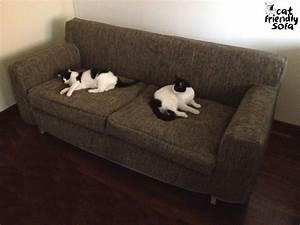
cat